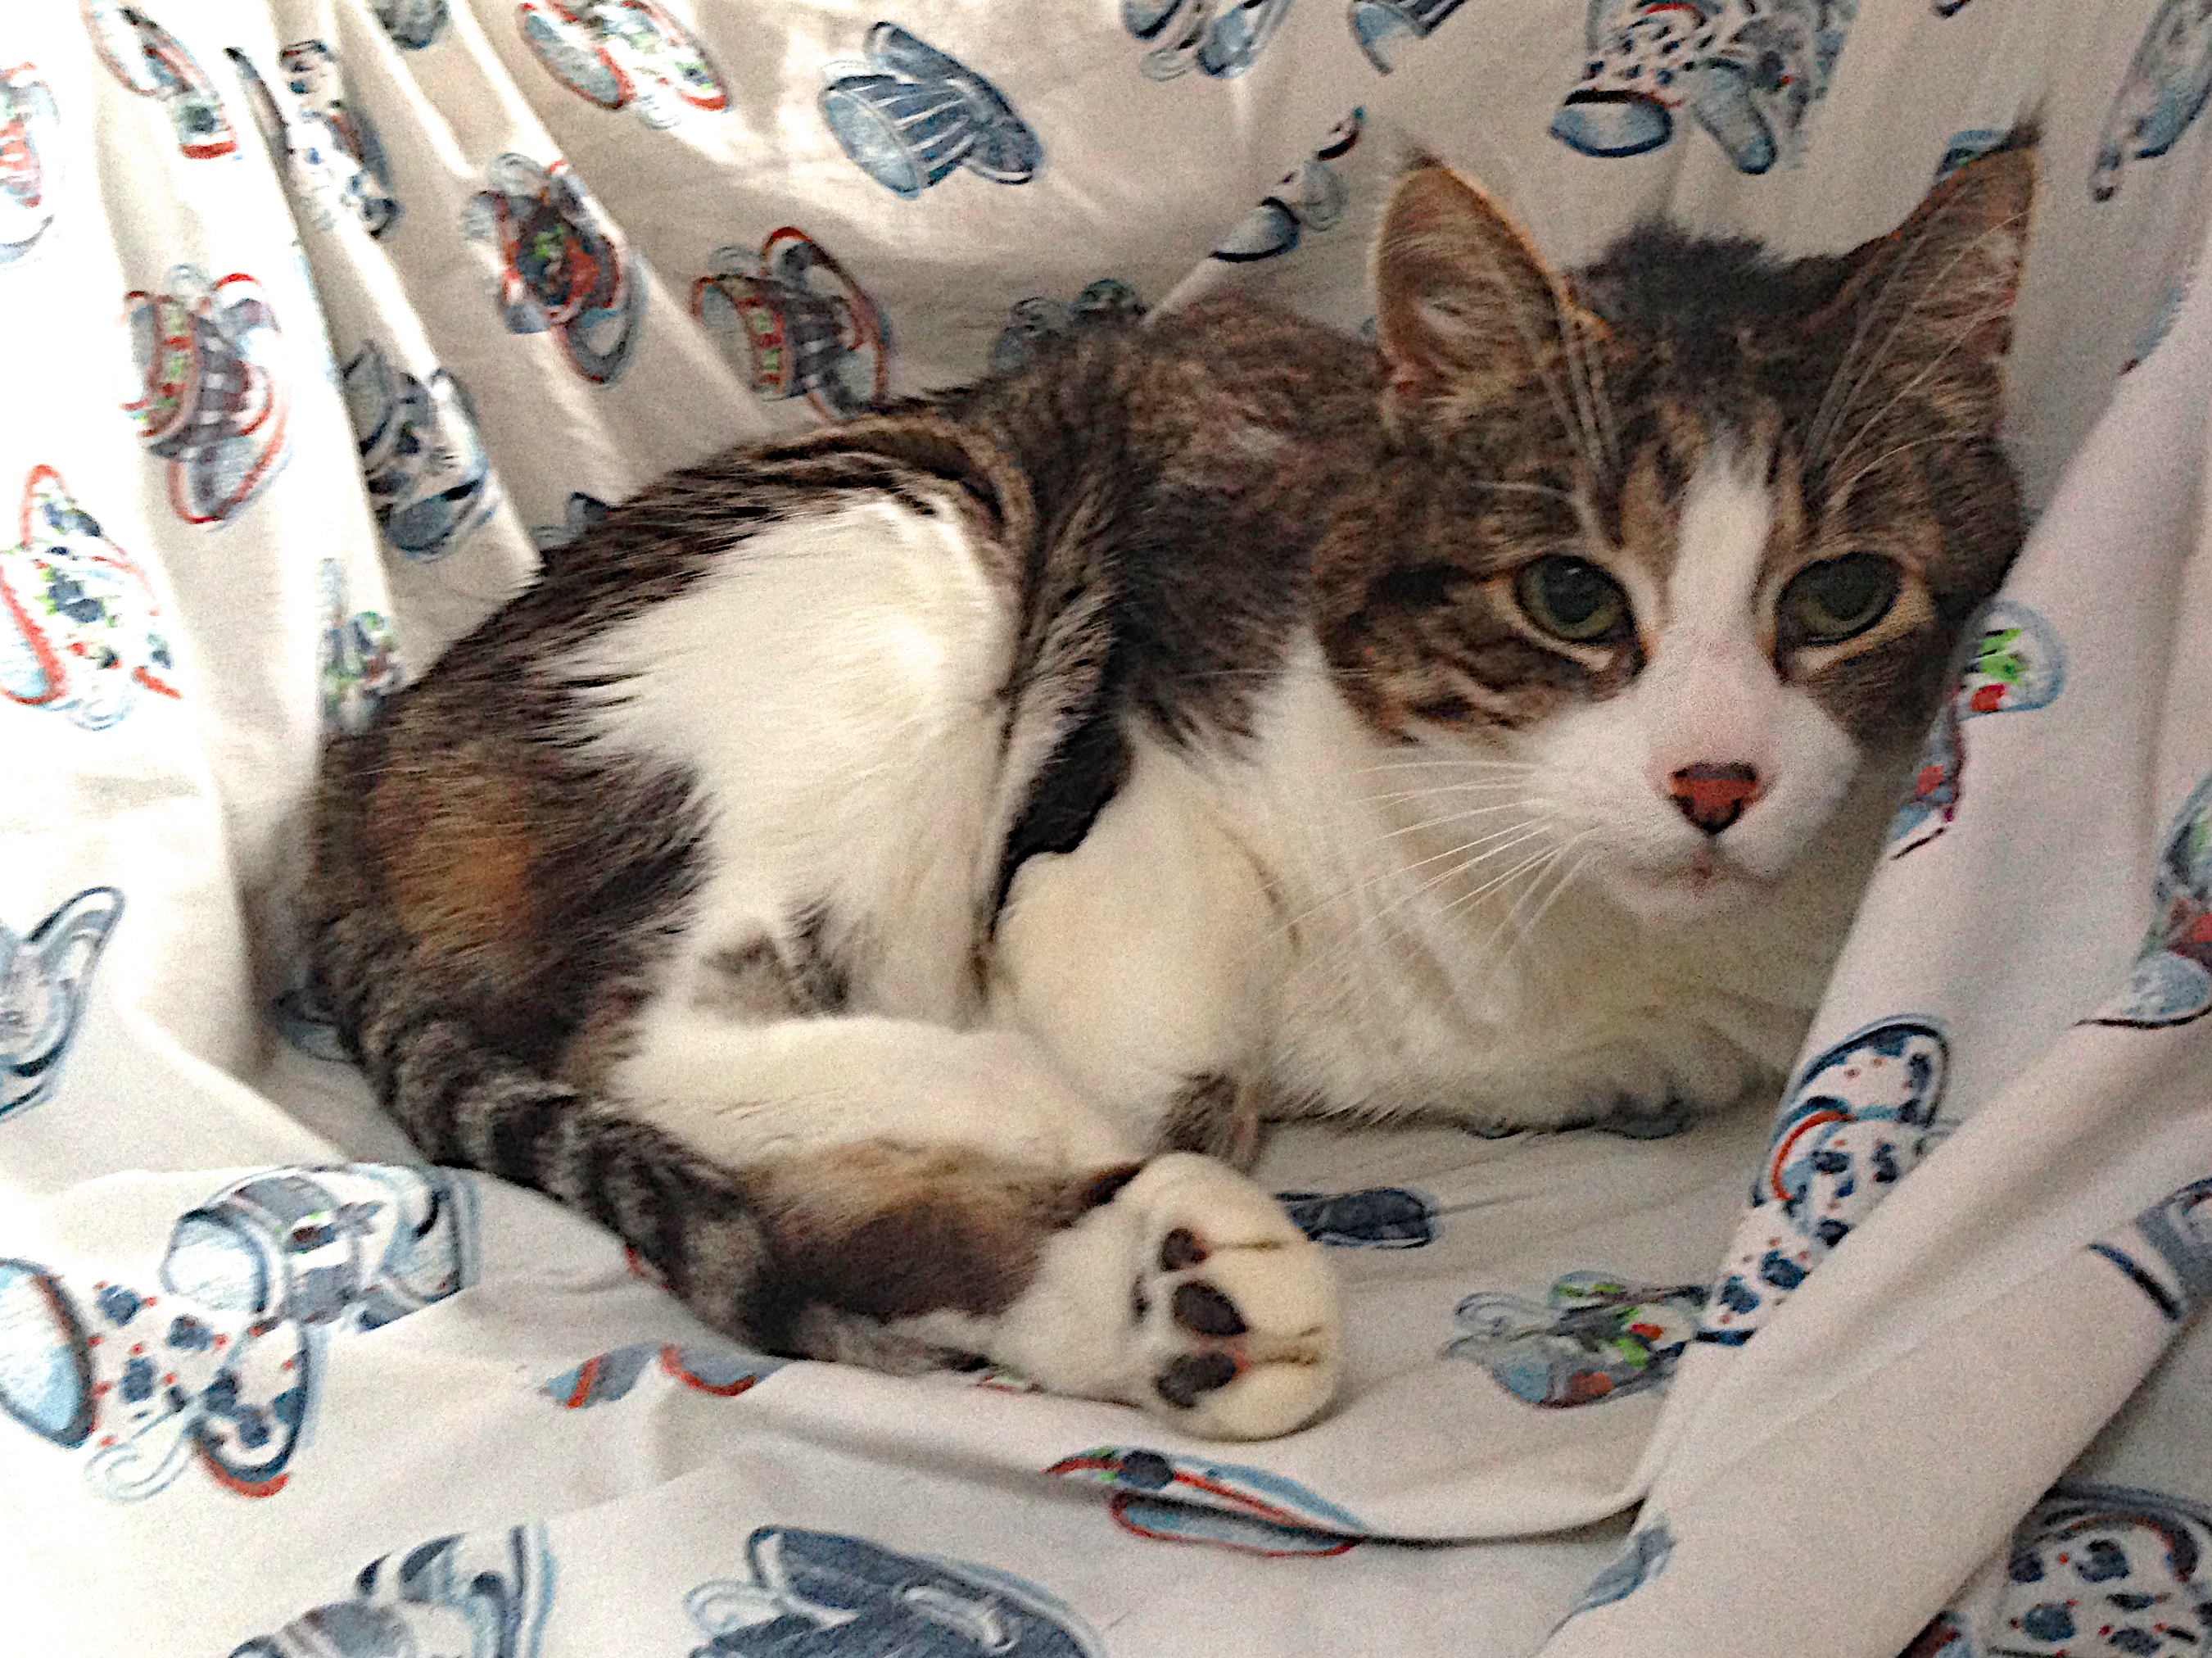
kitten, cat, mammal, whiskers, vertebrate, norwegian forest cat, european shorthair, small to medium sized cats, cat like mammal, domestic short haired cat